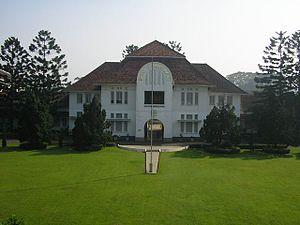
L’Institut Pasteur d'Indonésie, antenne dans les Indes néerlandaises, puis en Indonésie indépendante, de l'Institut Pasteur, a existé de 1895 à 1960. Il était installé dans la ville de Bandung, dans l'ouest de l'île de Java. En 1961, le gouvernement indonésien a transformé l'institut en une entreprise d'État, connue aujourd'hui sous le nom de PT Bio Farma.